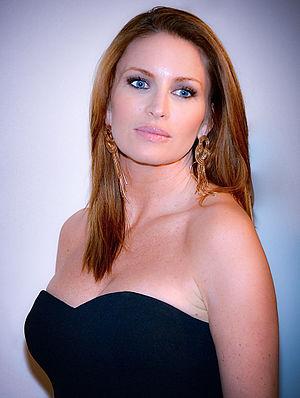
Carolina Gynning est un mannequin top model et une présentatrice de télévision suédoise, née le 6 octobre 1978 à Helsingborg.